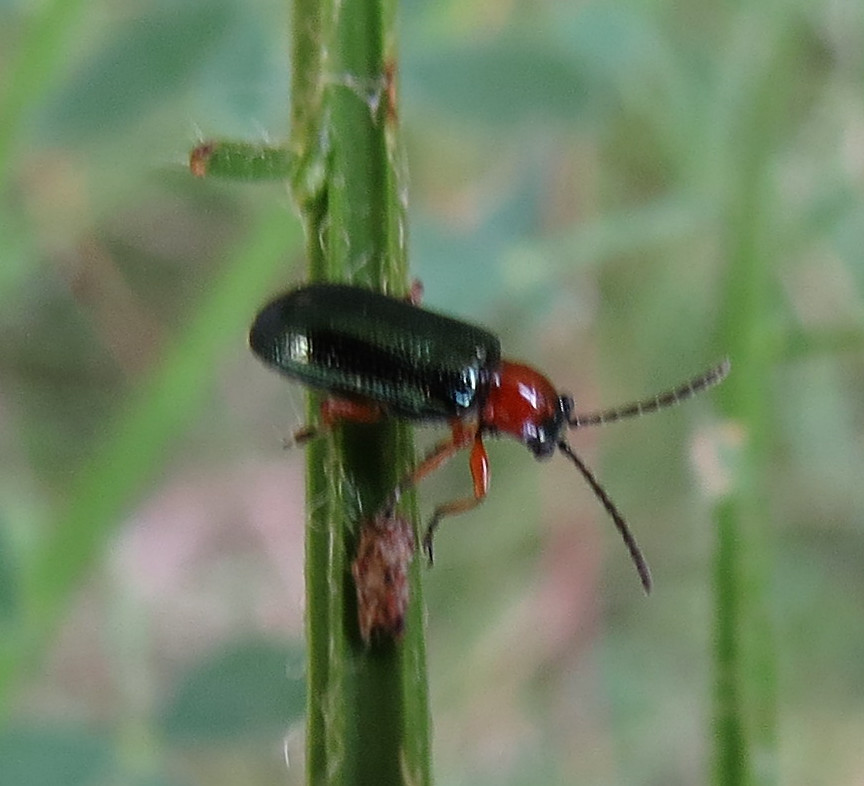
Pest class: cereal_leaf_beetle